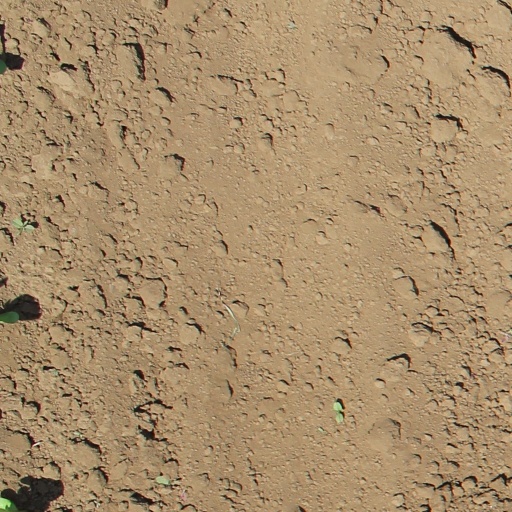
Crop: soybean